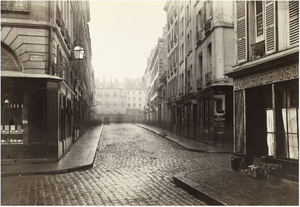
Rue Taranne, du carrefour Saint Benoît. Paris VIe. Vers 1866, a photography by Charles Marville. Marville se trouve au carrefour Saint Benoît et photographie la rue Taranne. À gauche, nous voyons le débouché de la rue de l’Égout et à droite, celui de la rue Saint Benoît. Au fond, les maisons et l’édicule de station de voitures de place sont sur la rue des Saint Pères. Le carrefour Saint Benoît et la rue de l’Égout vont disparaître en 1867, lors du prolongement de la rue de Rennes. À cette occasion, on démolit la première maison que l’ont voit à gauche (numérotée 1, rue Taranne et 2, rue de l’Égout), qui fut celle de Denis Diderot de 1754 à 1784, ainsi que la première maison à droite, portant le no 25, rue Saint Benoît.
Denis Diderot, né le 5 octobre 1713 à Langres et mort le 31 juillet 1784 à Paris, est un écrivain, philosophe et encyclopédiste français des Lumières, à la fois romancier, dramaturge, conteur, essayiste, dialoguiste, critique d'art, critique littéraire et traducteur.
La rue Taranne est une ancienne rue de Paris intégrée au boulevard Saint-Germain lors de son percement dans les années 1870.